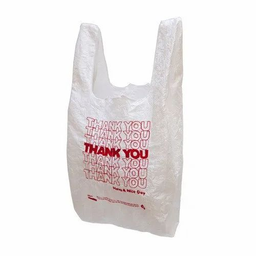
Label: plasticbags